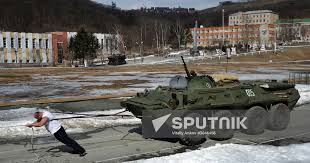
Label: BTR-80